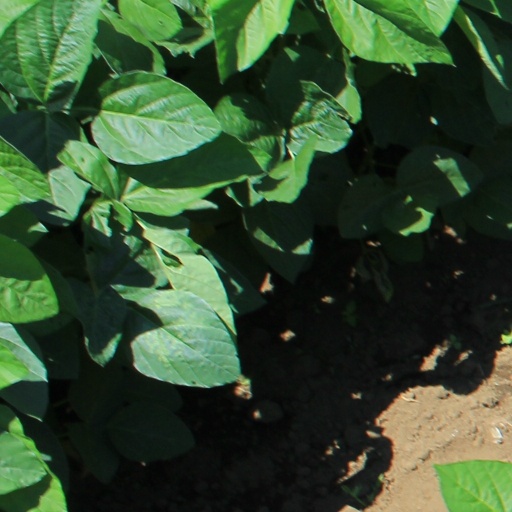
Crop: soybean